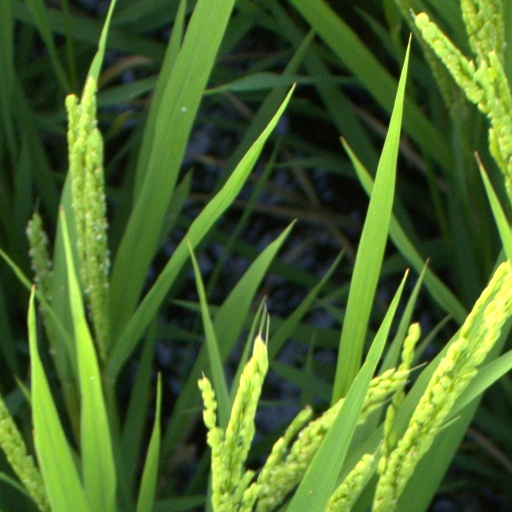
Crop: rice